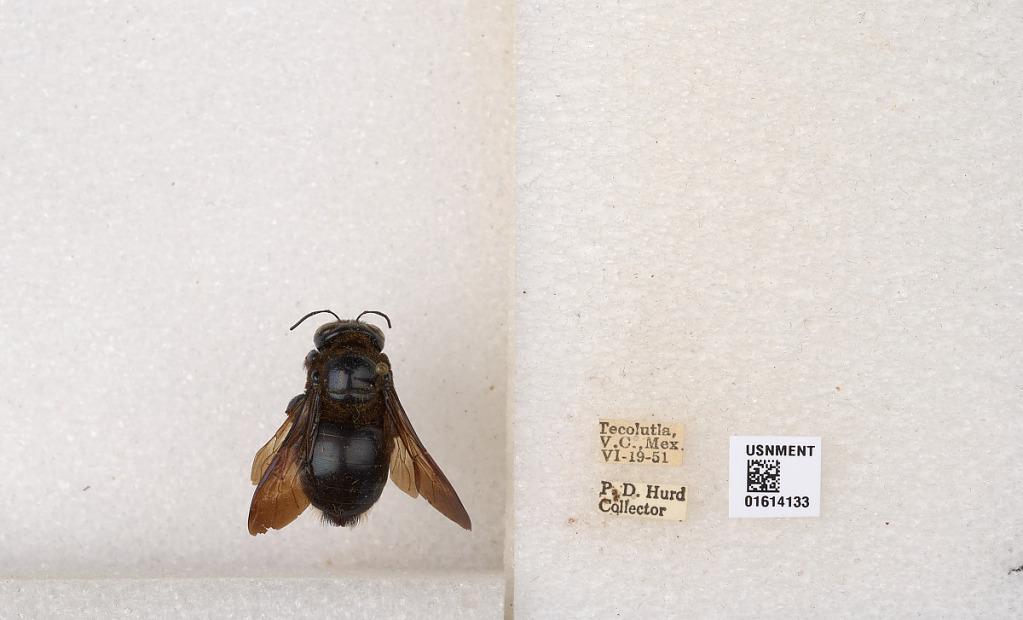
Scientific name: Xylocopa (Schonnherria) micans evansi Hurd & Moure
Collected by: P. Hurd
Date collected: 1951-6-19
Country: Mexico
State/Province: Veracruz
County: Tecolutla
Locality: Tecolutla